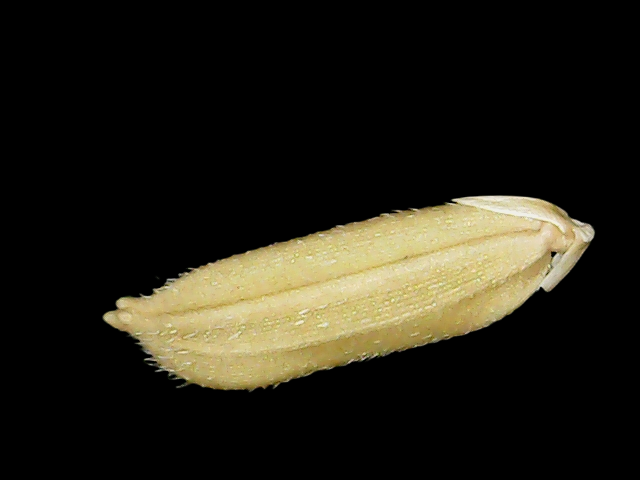
Rice variety: Bd30